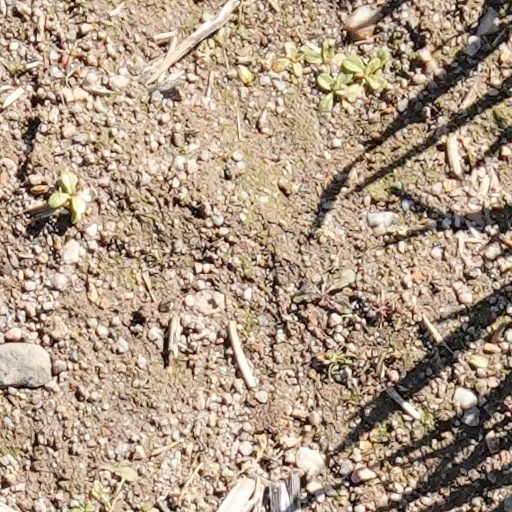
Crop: wheat